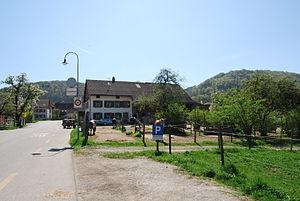
Guntmadingen est une localité et une ancienne commune suisse du canton de Schaffhouse.